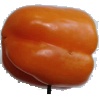
Label: orange_pepper